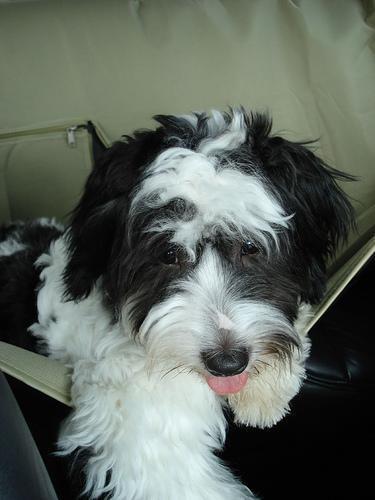
Tibetan_terrier